3D tic-tac-toe

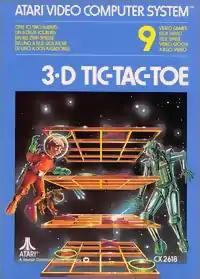
Atari 2600 box art

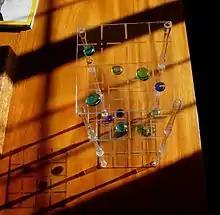
3-D Tic-Tac-Toe played with glass beads

3D tic-tac-toe, also known by the trade name Qubic, is an abstract strategy board game, generally for two players. It is similar in concept to traditional tic-tac-toe but is played in a cubical array of cells, usually 4×4×4. Players take turns placing their markers in blank cells in the array. The first player to achieve four of their own markers in a row wins. The winning row can be horizontal, vertical, or diagonal on a single board as in regular tic-tac-toe, or vertically in a column, or a diagonal line through four boards.